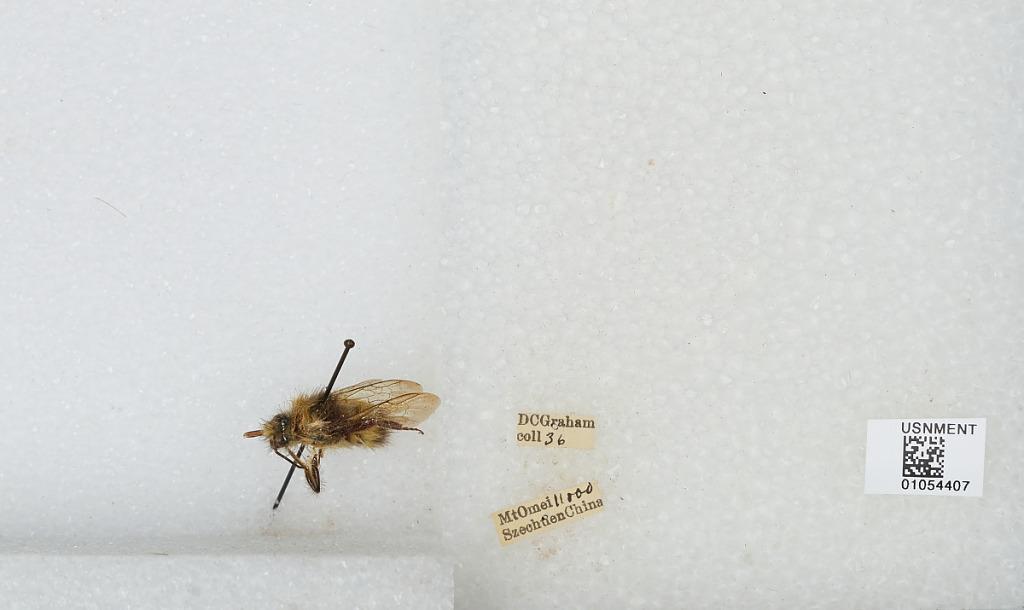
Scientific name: Bombus sp.
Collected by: D. Graham
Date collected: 1936--
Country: China
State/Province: Sichuan
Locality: Mt. Emei